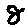
Label: 8